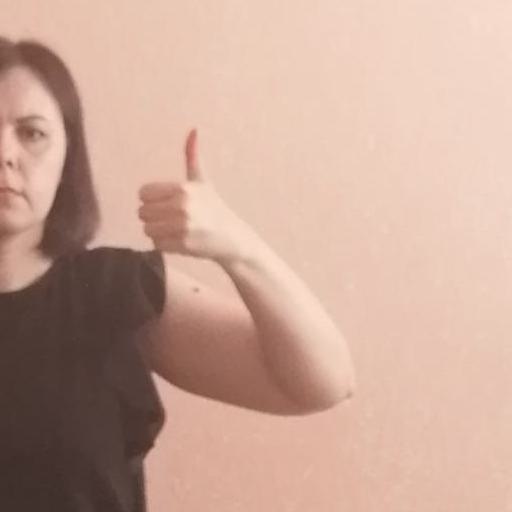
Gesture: like